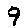
Label: 9